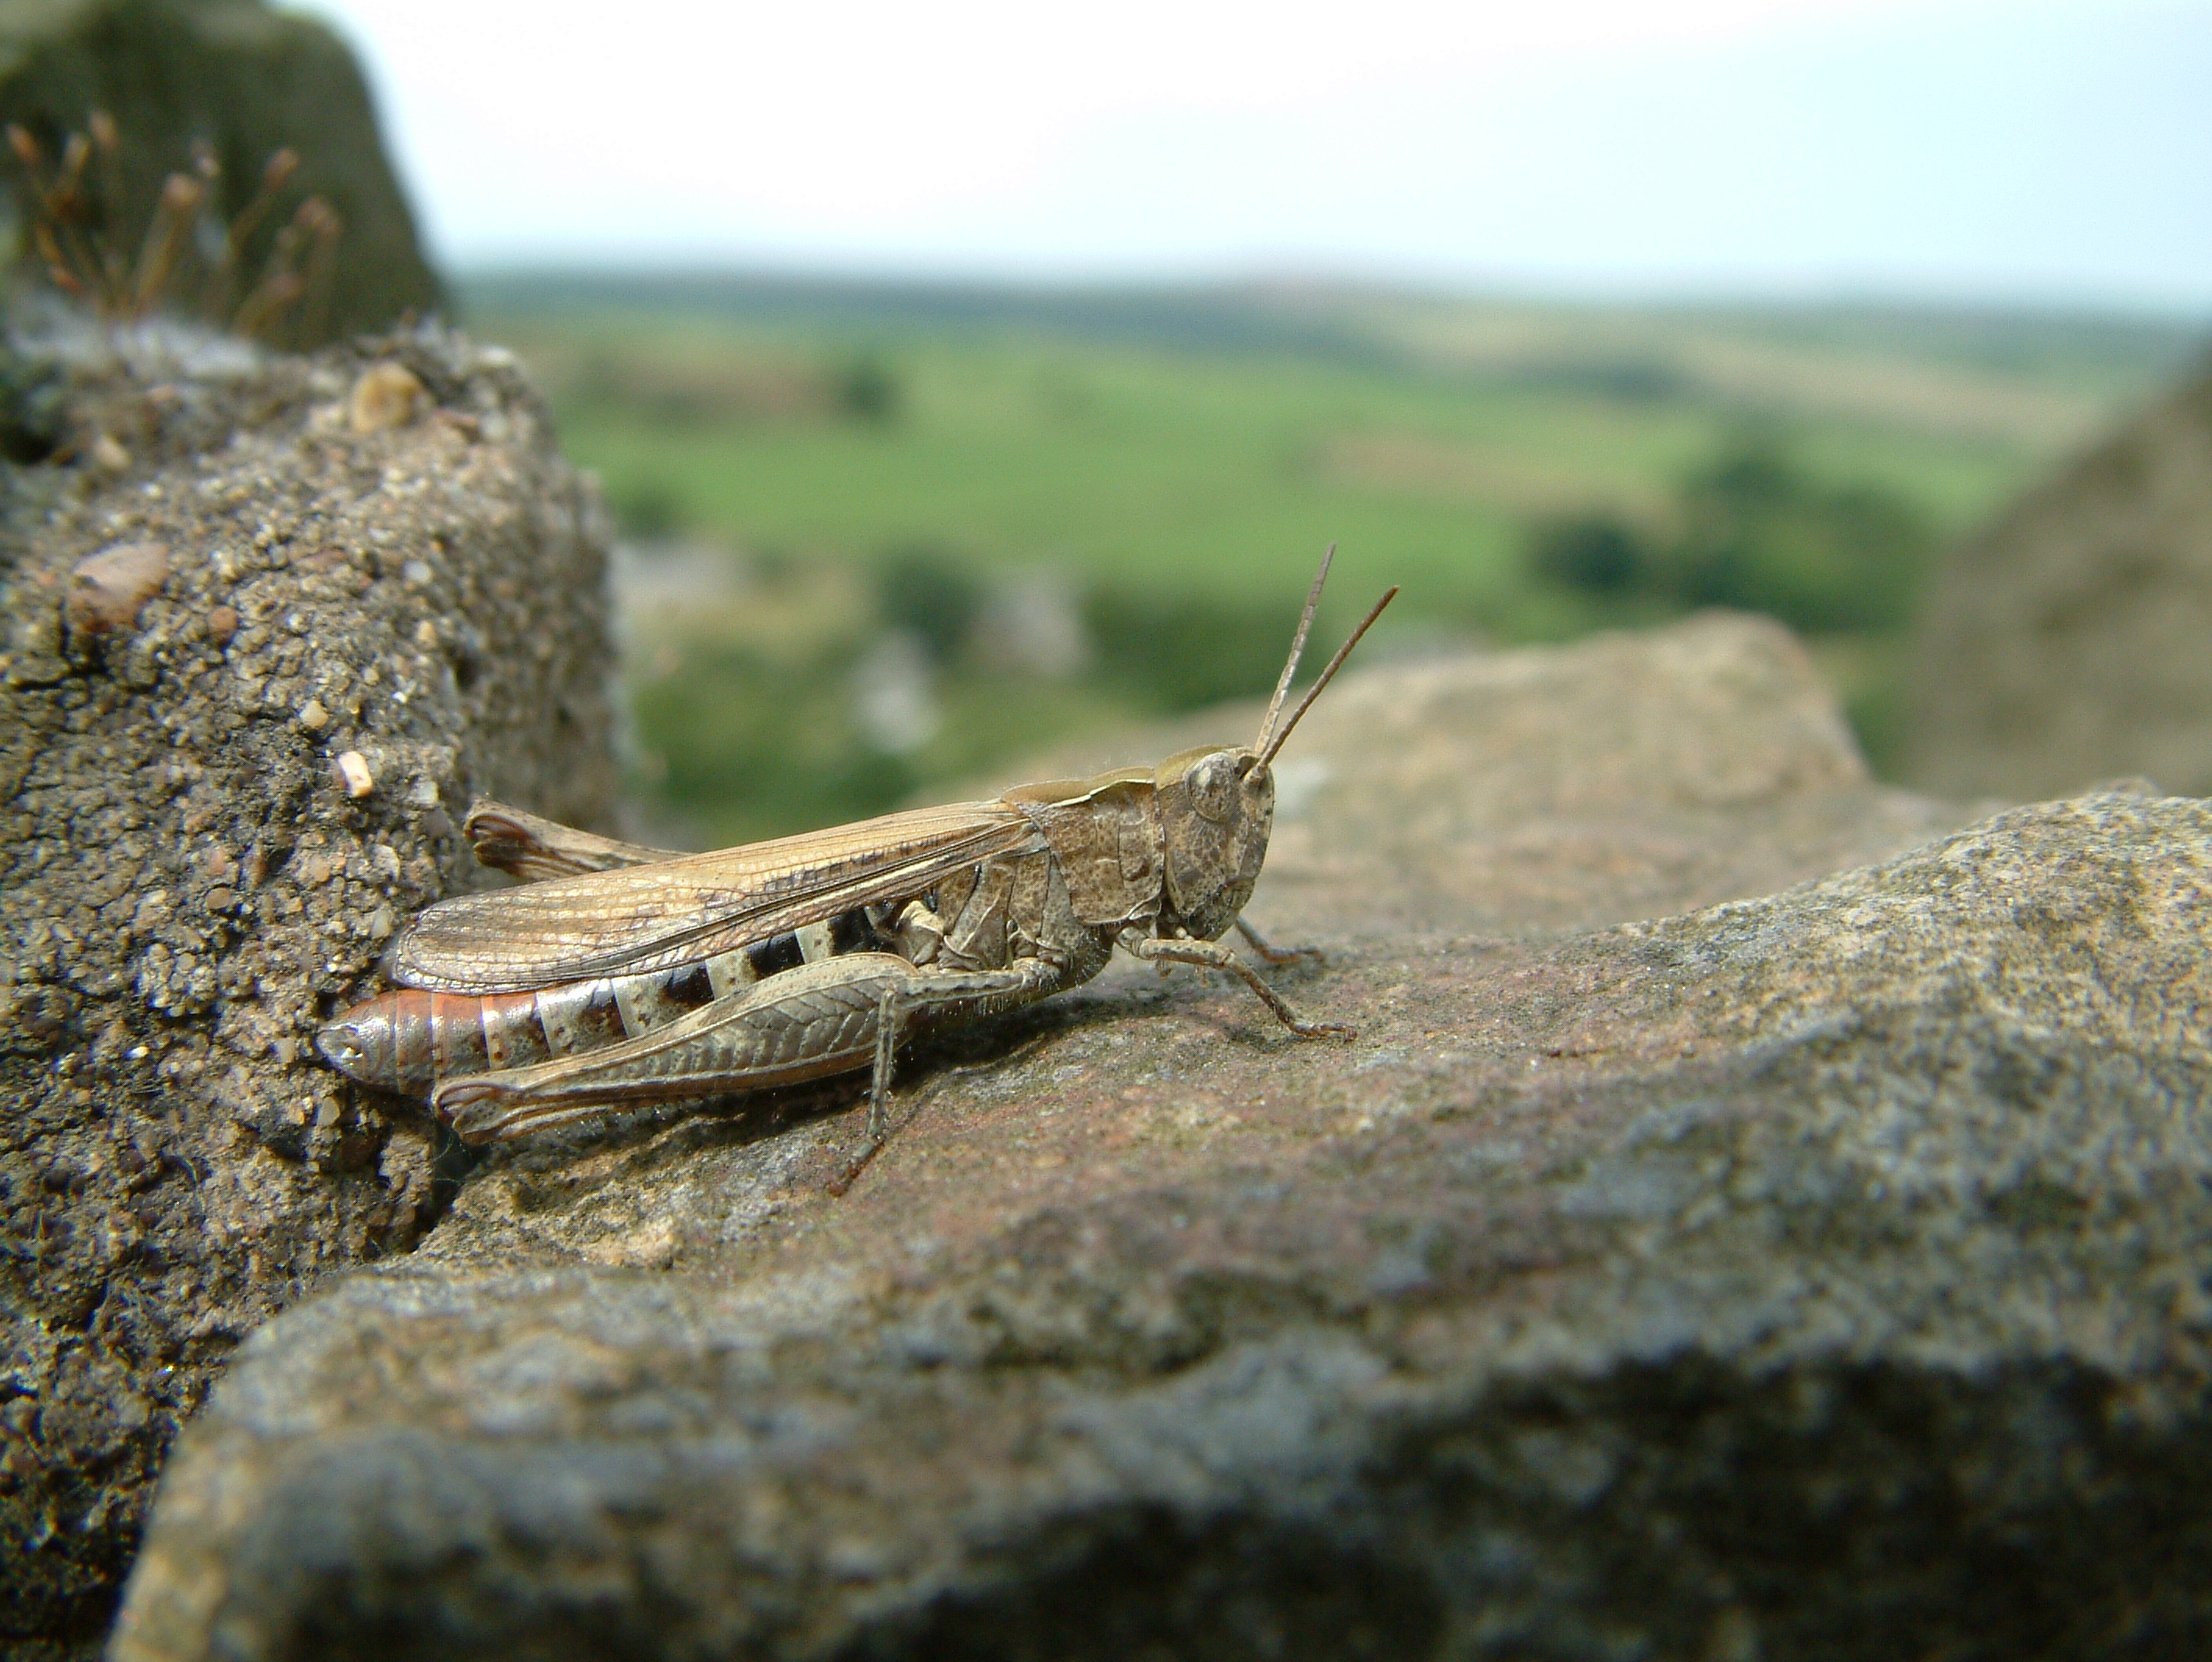
nature, animal, wildlife, insect, brown, moth, fauna, invertebrate, close up, grasshopper, locust, macro photography, cricket like insect